Mining in New Zealand

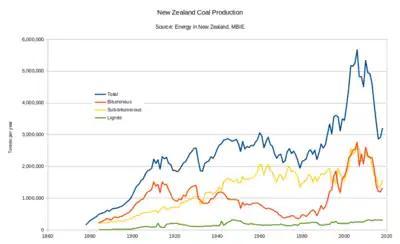
New Zealand Coal Production, 1878 – 2014

Iron made from Taranaki ironsand was displayed at The Great Exhibition, London in 1851.